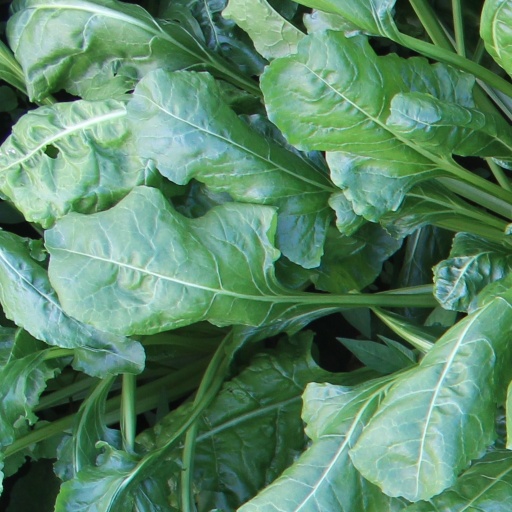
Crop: sugar beet